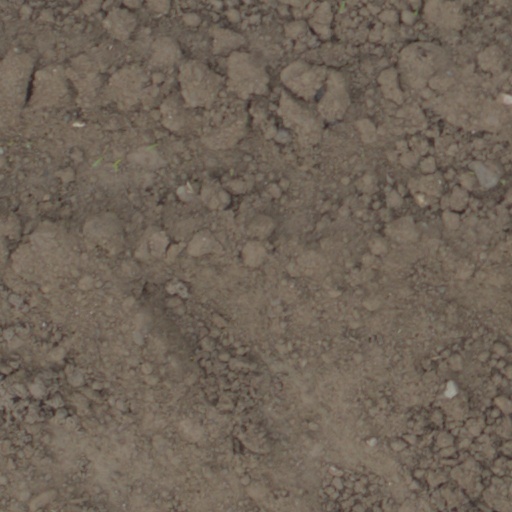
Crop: wheat